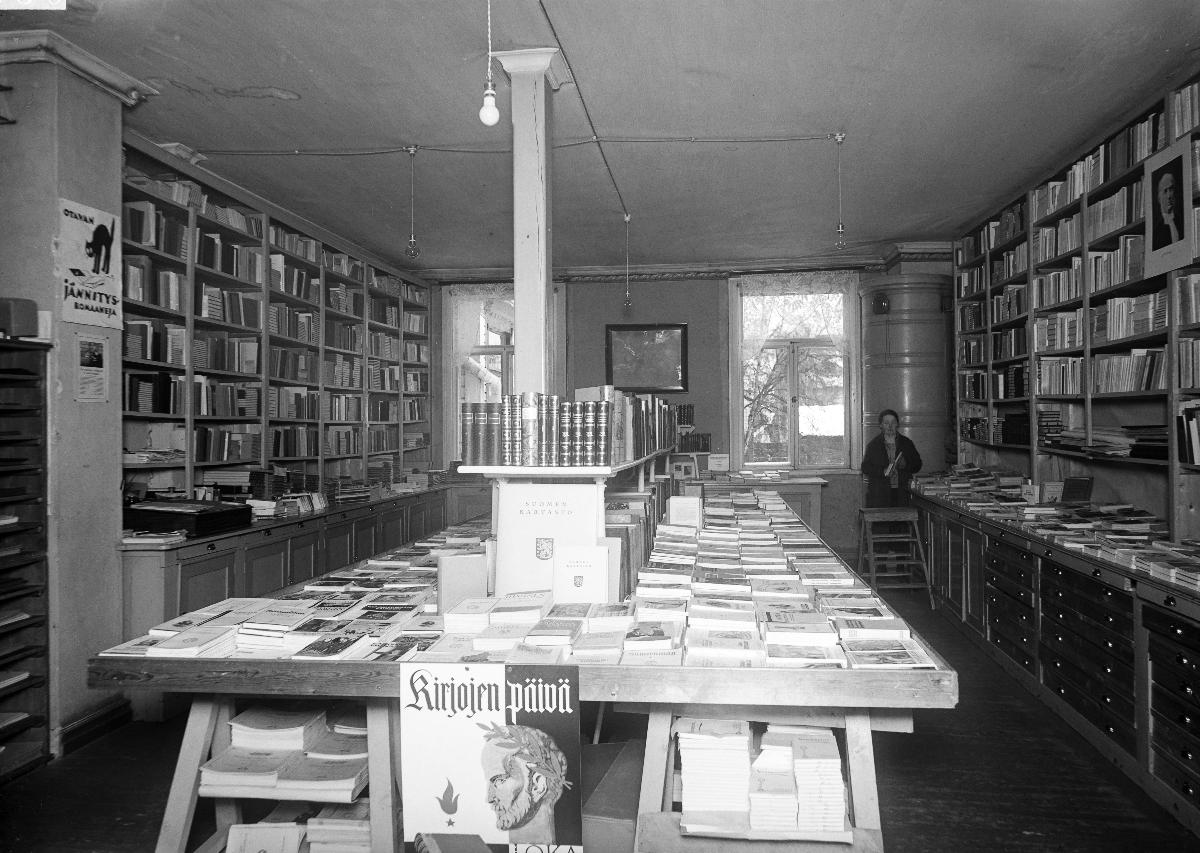
B. B. Bergdahlin kirjakauppa
B. B. Bergdahl's bookstore
sisällön kuvaus: B. B. Bergdahlin kirjakauppa Oulussa Kirjojen päivän alla lokakuussa 1930. content description: B. B. Bergdahl's bookstore in Oulu, Finland, in October 1930.
Vuosi: 1930
Paikka: Suomi, Pohjois-Pohjanmaa, Oulu
Aiheet: sisäkuva; kirjakaupat; kirjat; Kirjojen päivä; myynti; book shops; books; sale; bokhandlar; böcker; försäljning